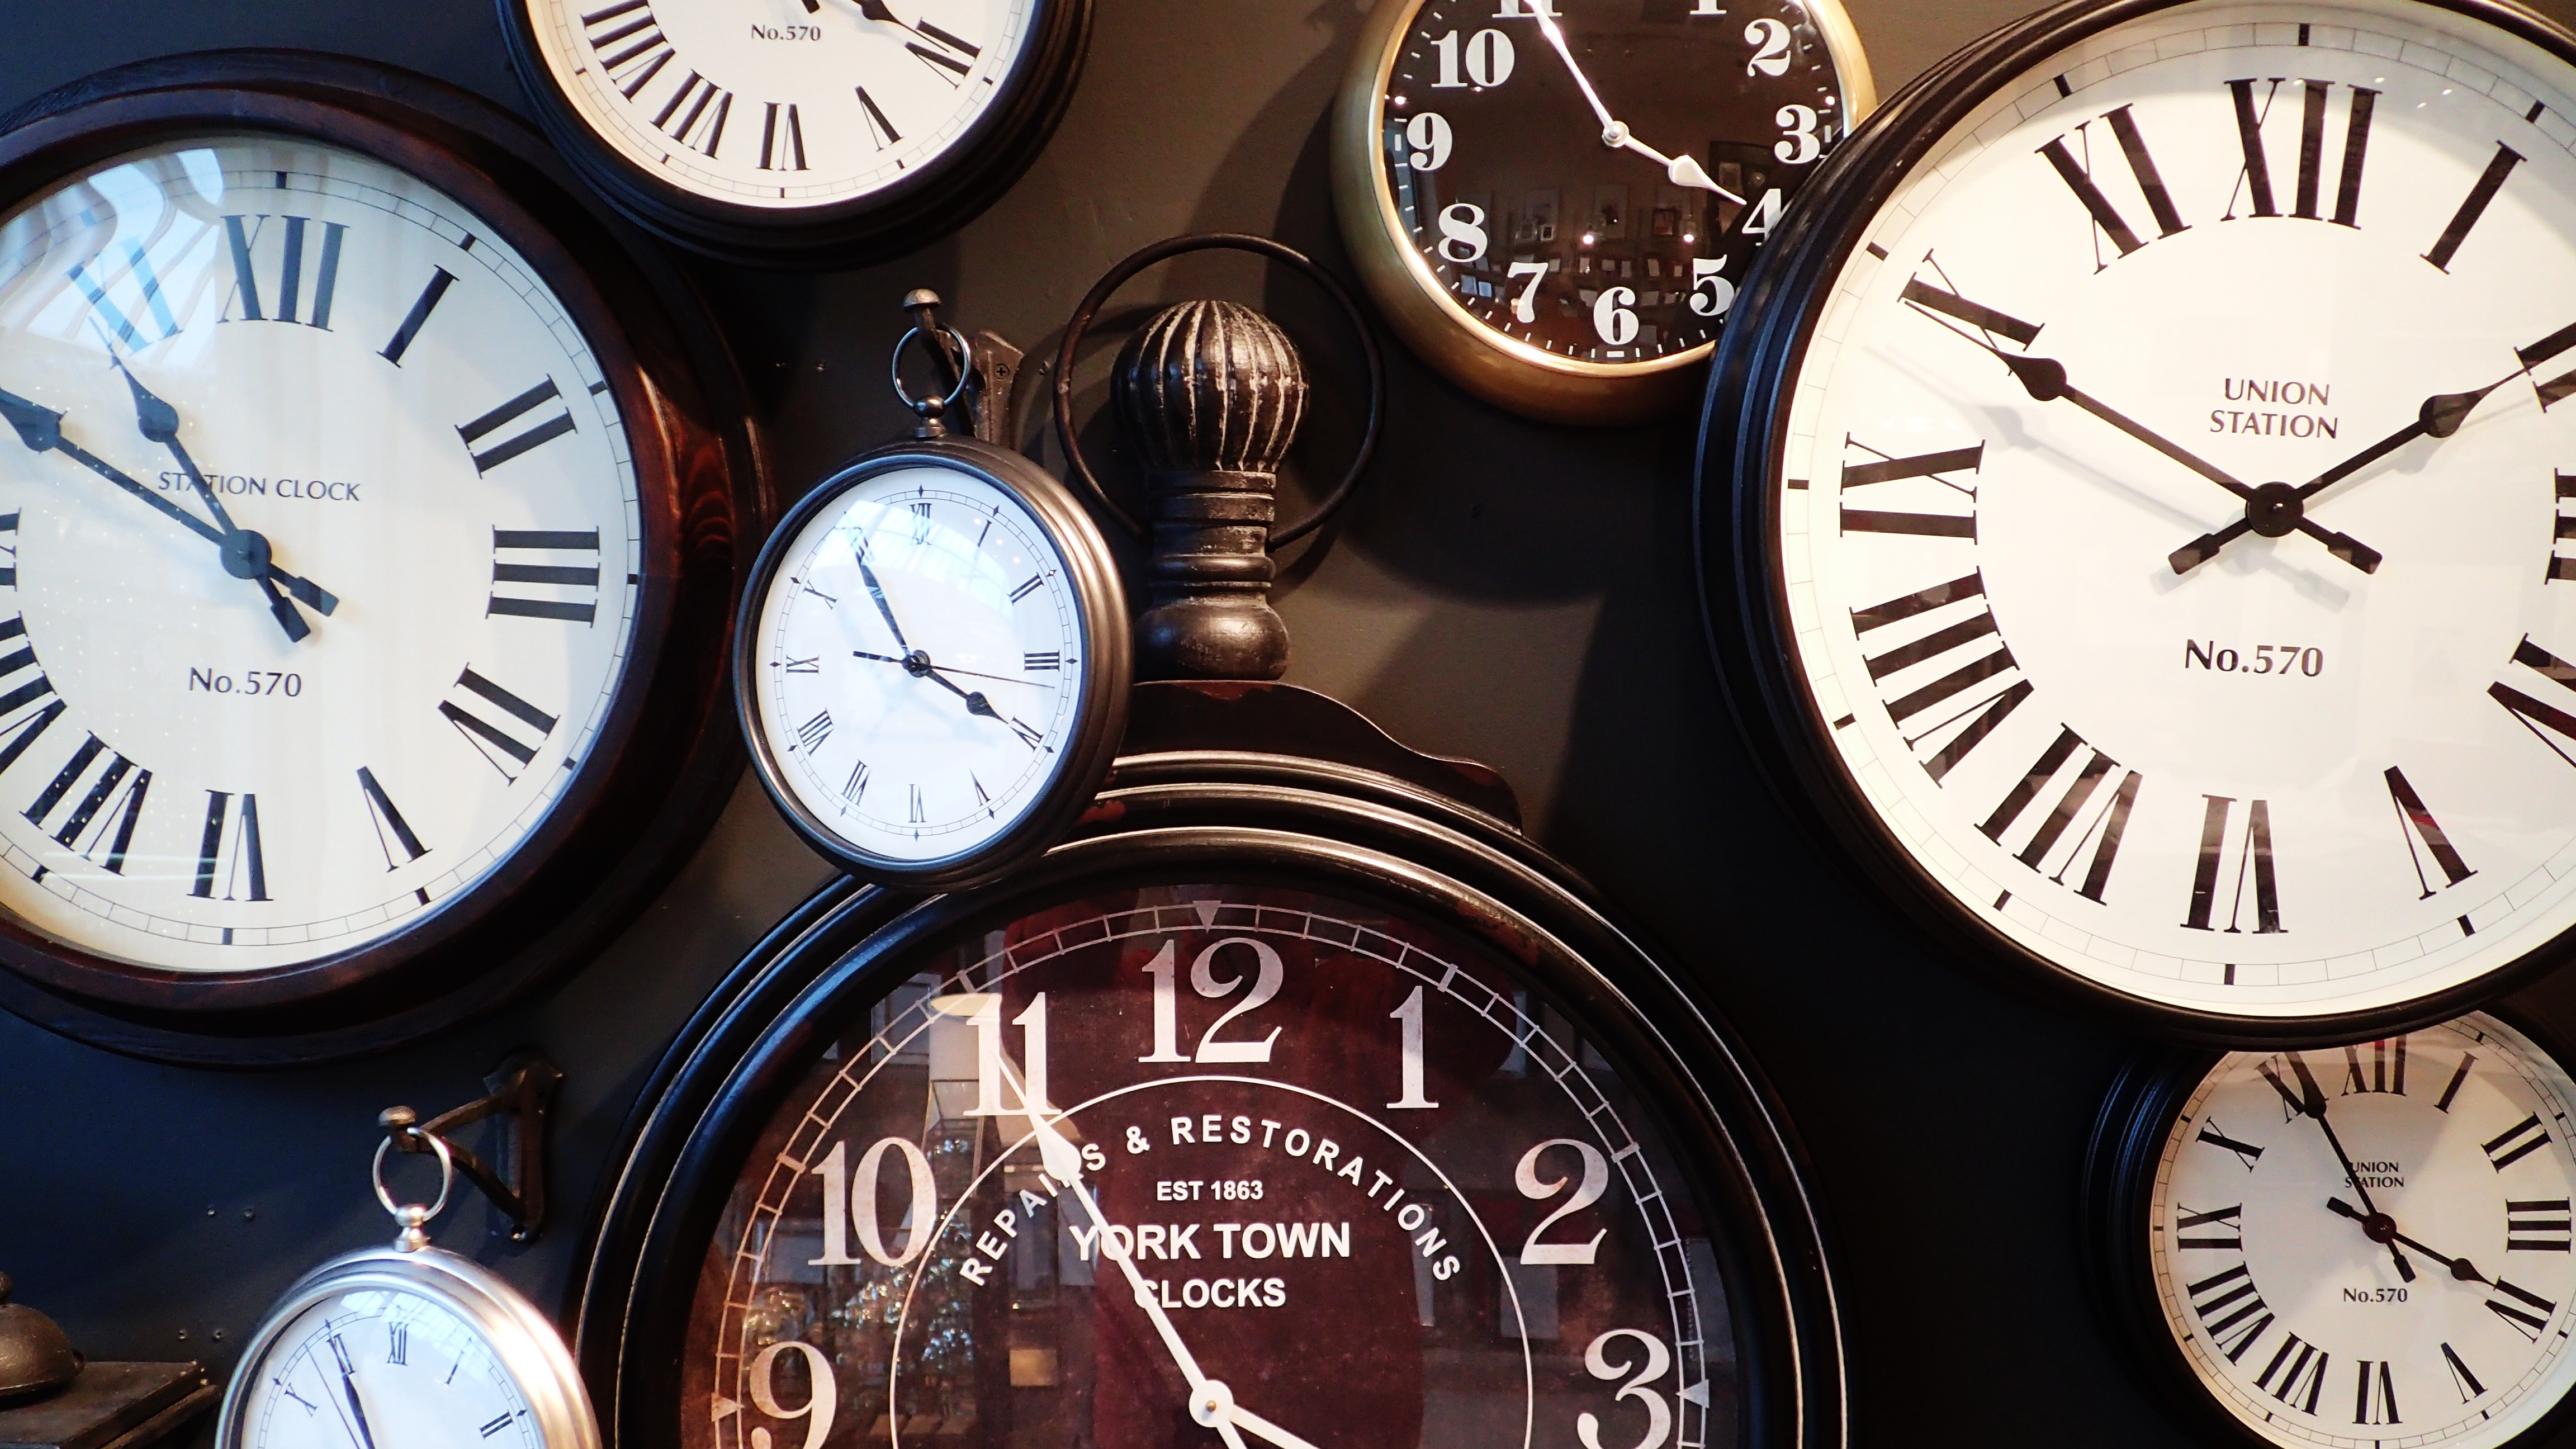
watch, hand, wheel, clock, time, hour, alarm, gauge, furniture, decor, date, clocks, countdown, management, schedule, deadline, man made object, home accessories